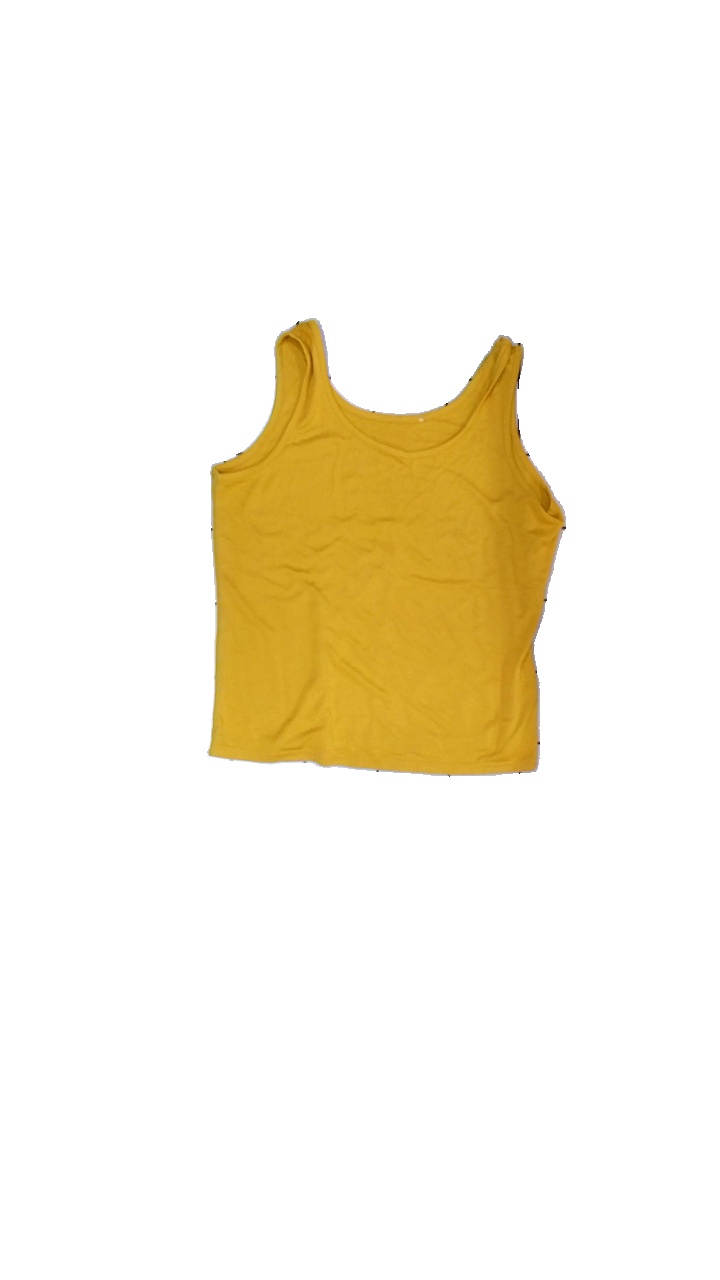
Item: Tank Top (Ladies)
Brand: Missing
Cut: Regular, C-collar
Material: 74% viscose, 26% polyester
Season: All
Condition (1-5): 3
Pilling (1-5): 3
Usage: Export
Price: <50